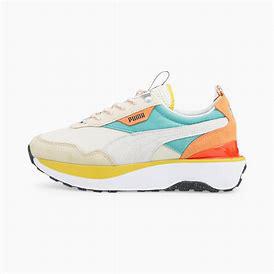
Brand: Puma
Model: Cruise Rider